Varanasi

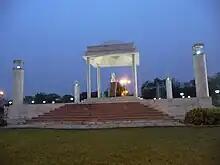
Memorial of Sant Ravidas at Sant Ravidas Ghat

There are 15 mosques of significant historical value in Varanasi. Of particular note are the Abdul Razzaq, Alamgir, Bibi Razia, Chaukhambha, Dhai Nim Kangore, Fatman, Ganje Shahada, Gyanavapi, and Hazrat Sayyed Salar Masud Dargah. Many of these mosques were constructed from the components of the Hindu shrines which were destroyed under the auspices of subsequent Muslim invaders or rulers. The two such well known mosques are the Gyanvapi Mosque and the Alamgir Mosque.